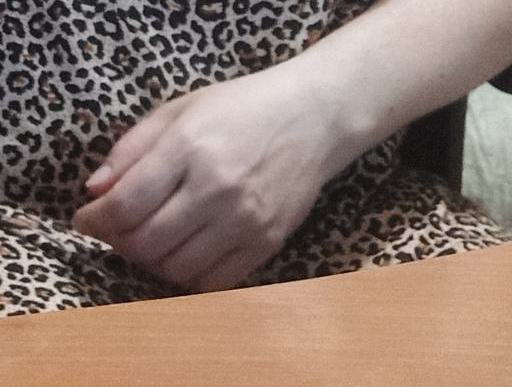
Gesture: no_gesture